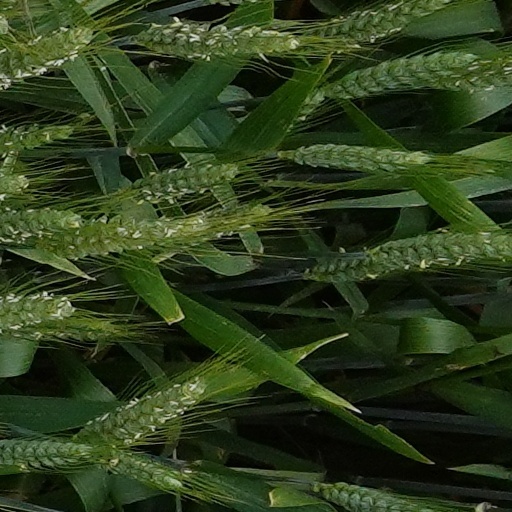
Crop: wheat